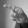
ASL letter: P